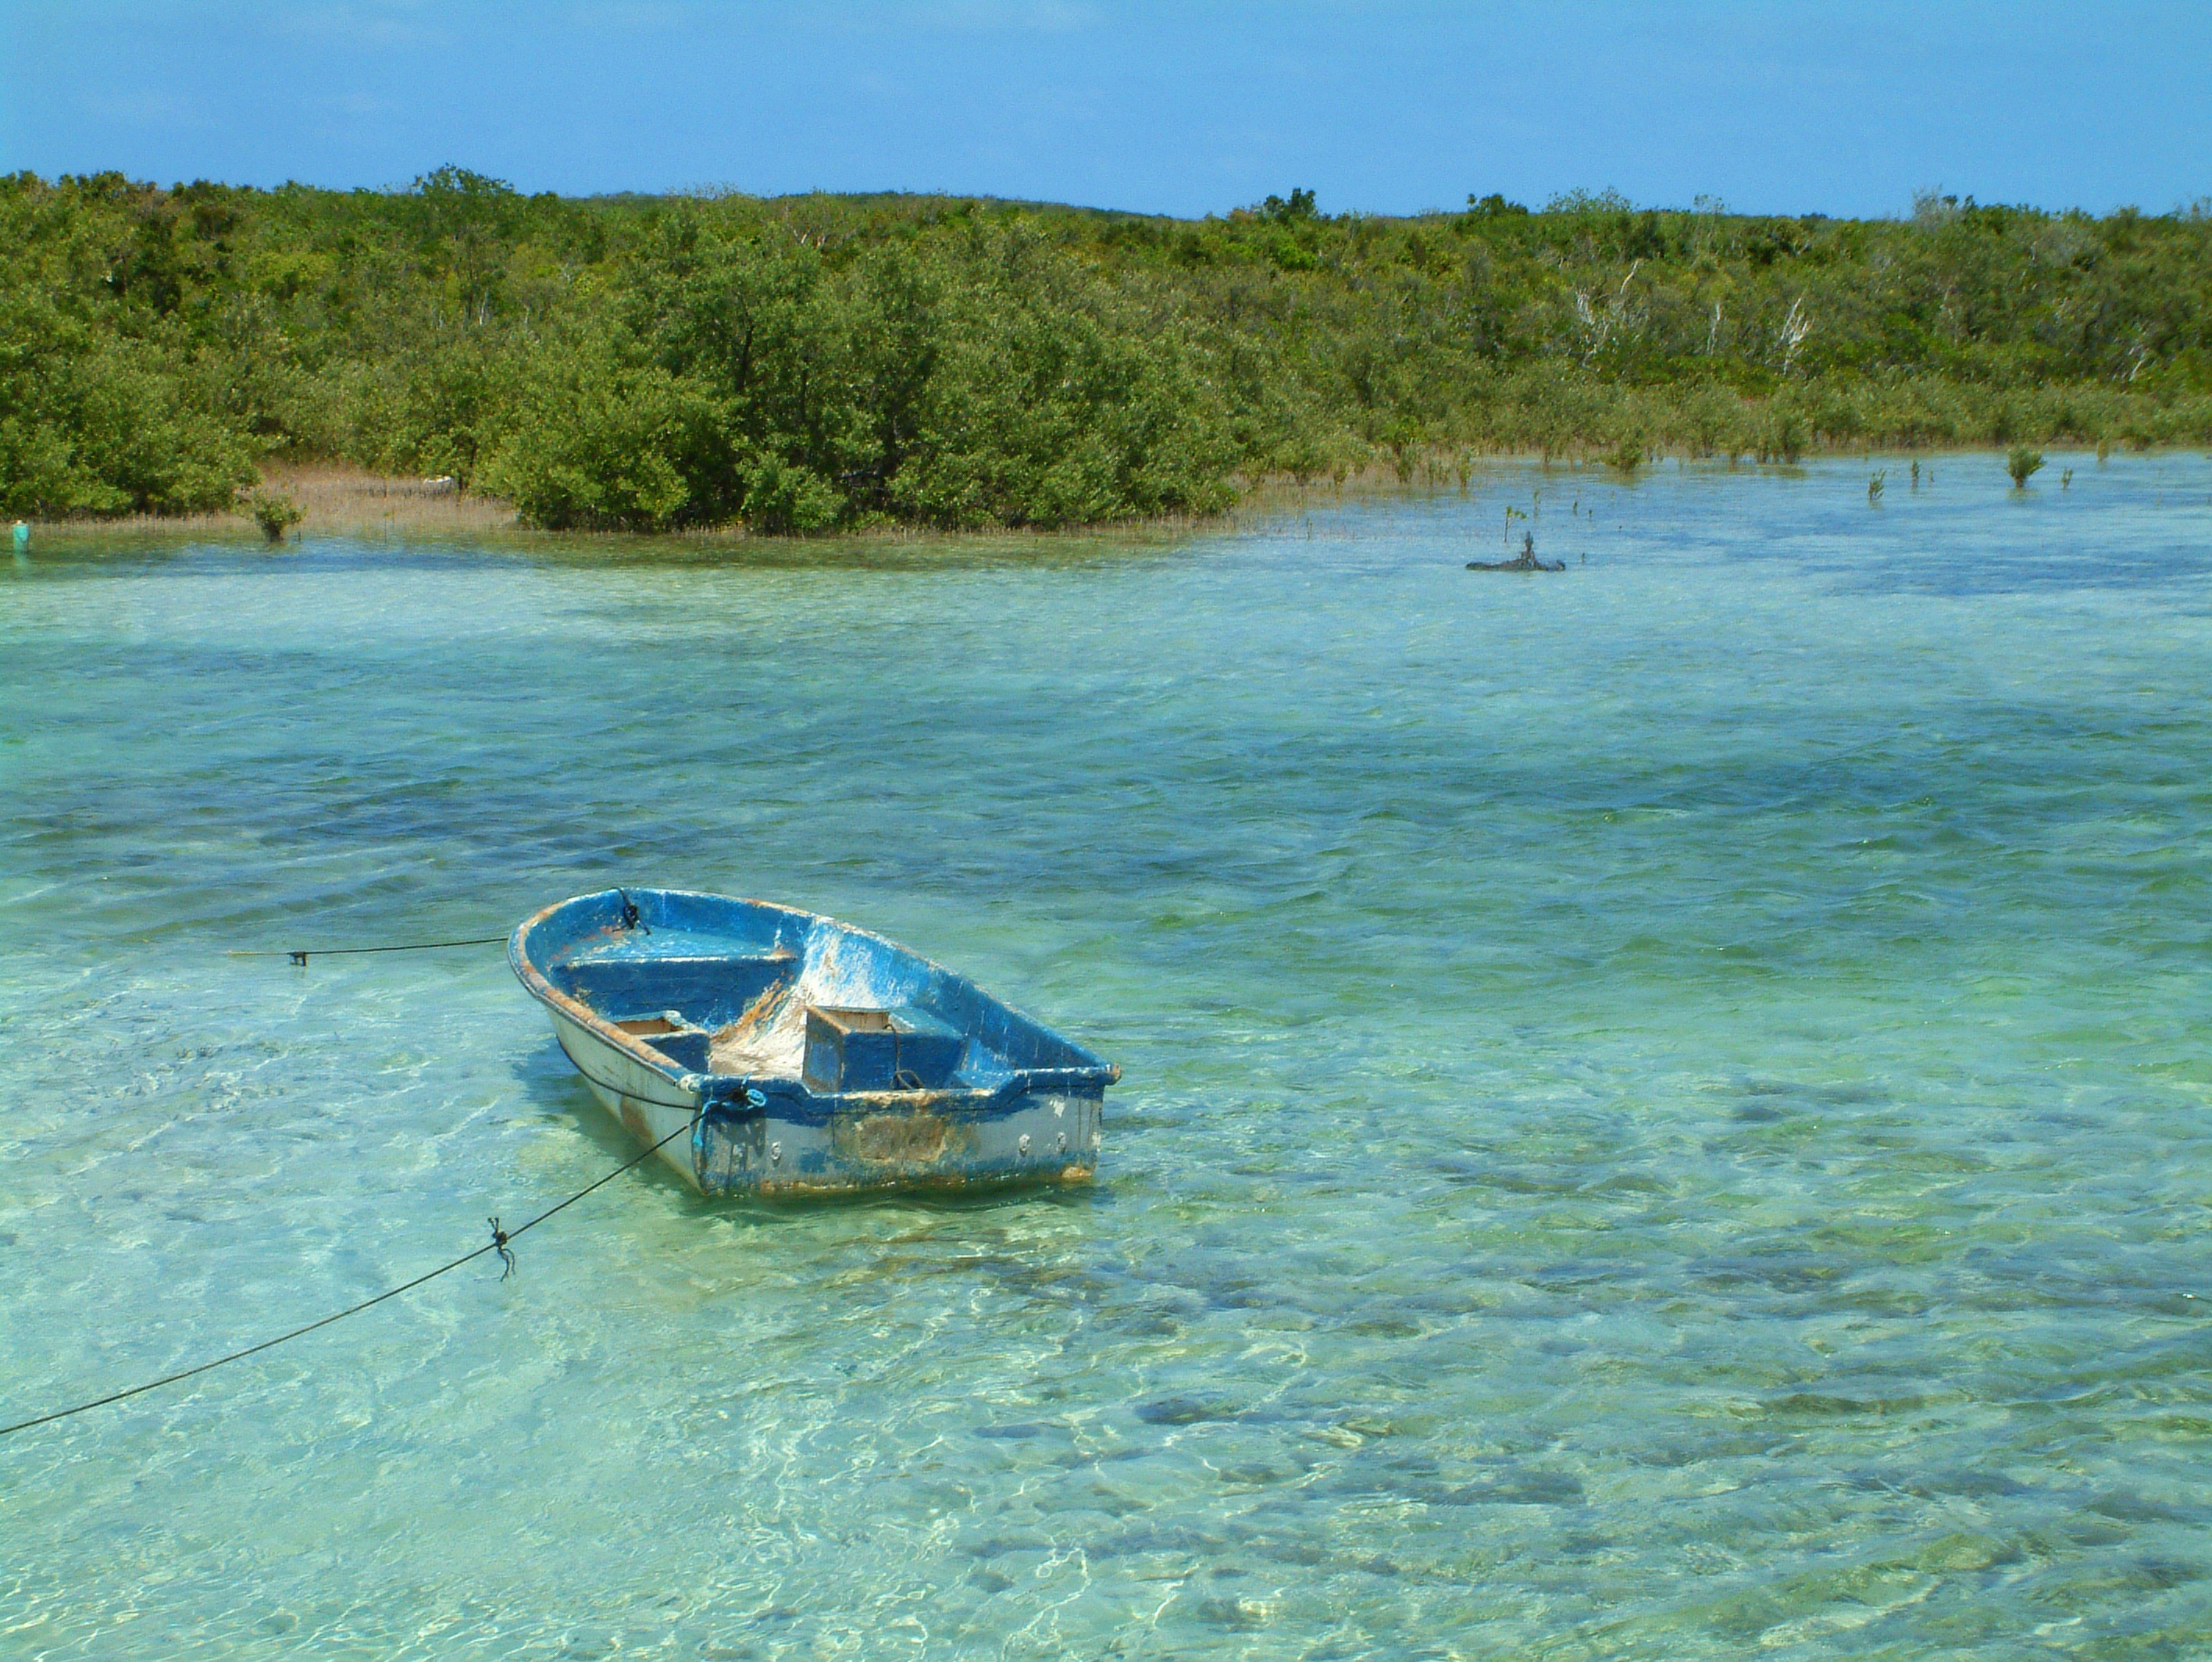
beach, sea, coast, water, nature, ocean, sky, boat, shore, old, river, summer, coastline, seaside, cove, vessel, vehicle, tranquil, fishing, lagoon, bay, island, blue, lonely, shallow, boating, teal, watercraft, ecosystem, dinghy, dingy